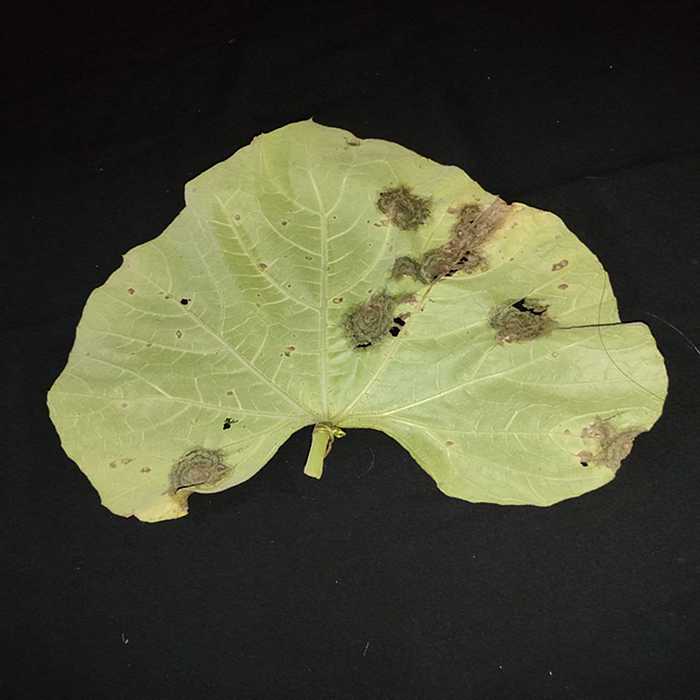
Plant: Bottle gourd
Label: Downey mildew